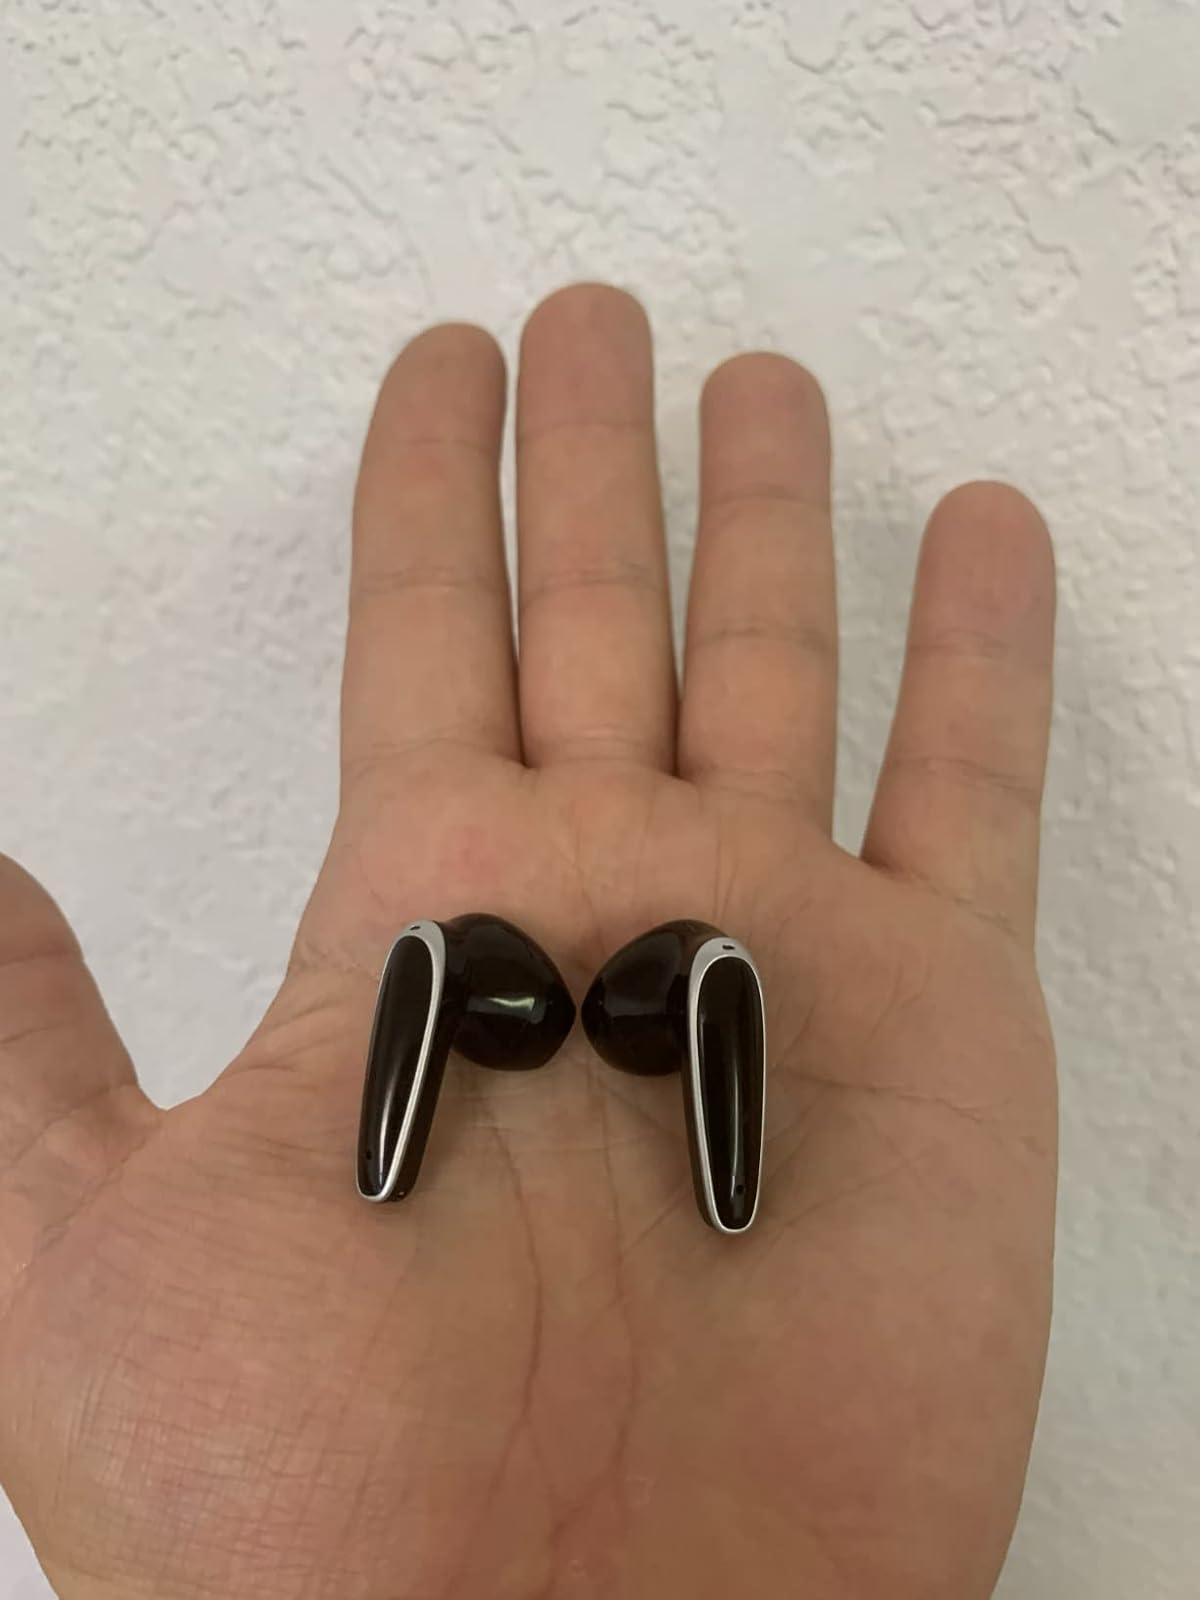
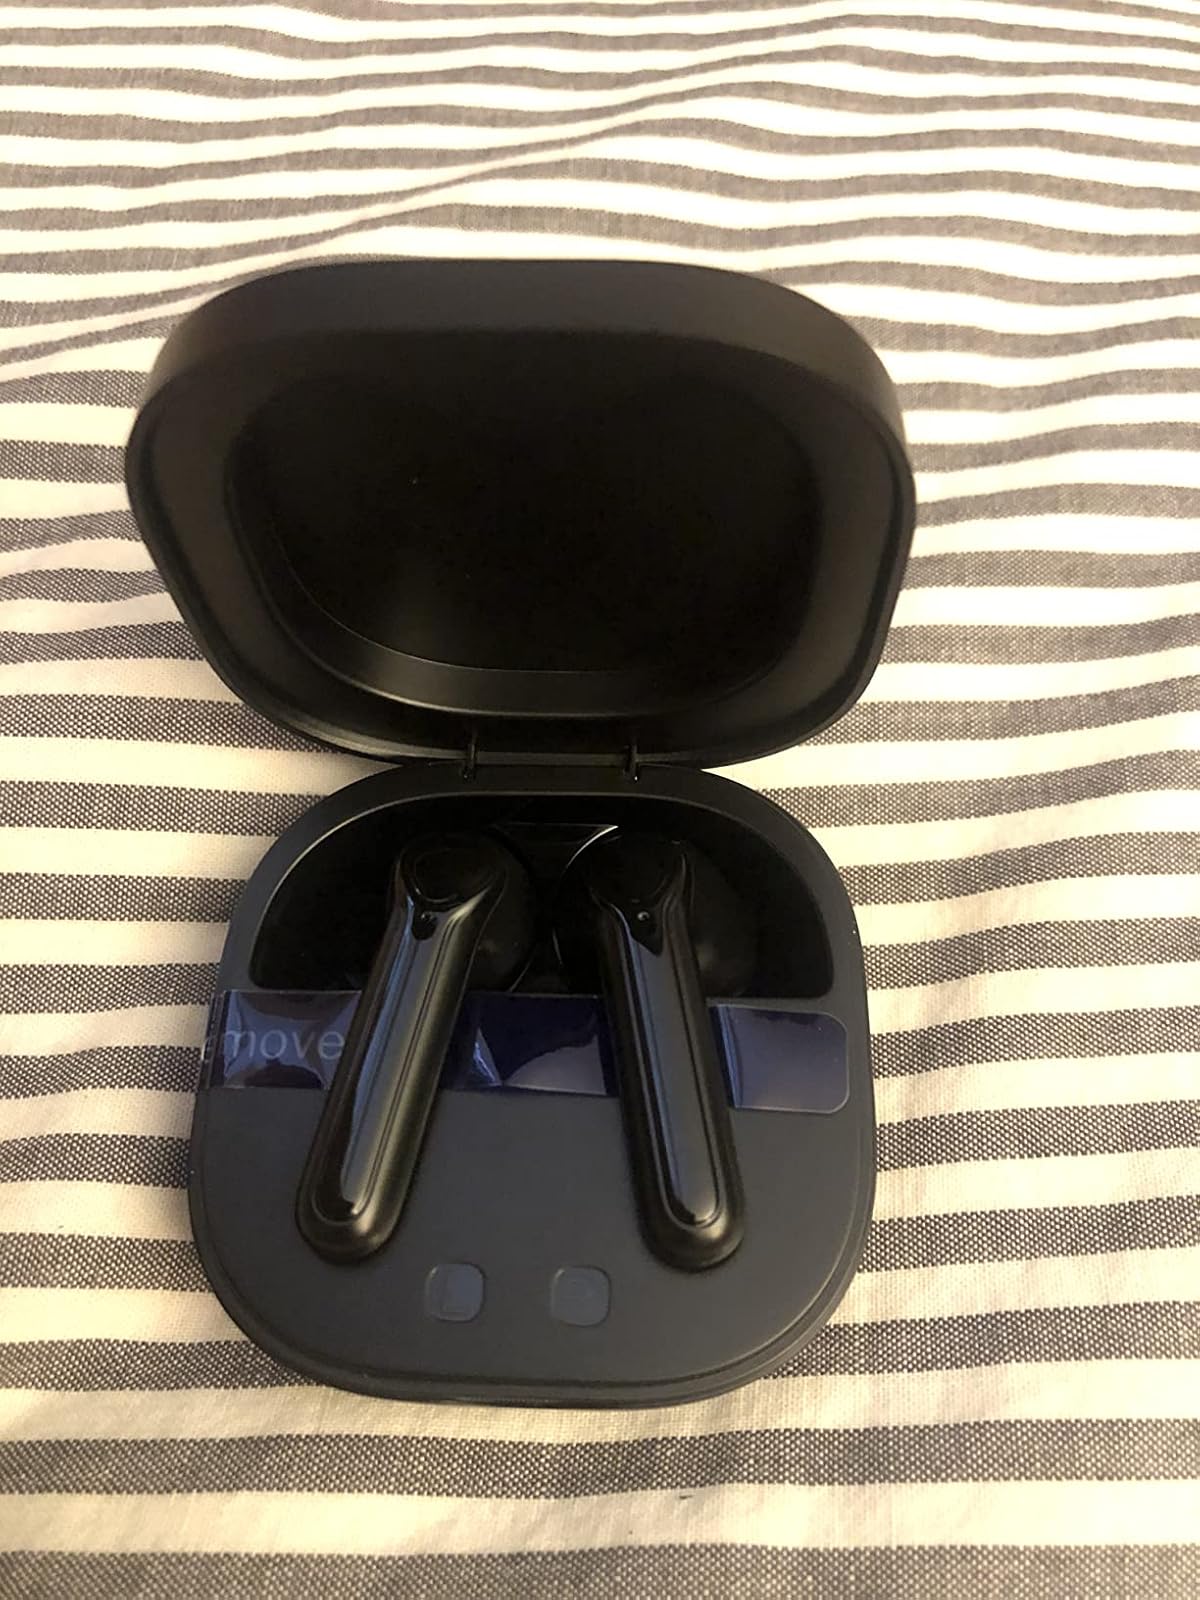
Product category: earbuds
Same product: no